Tampines East MRT station

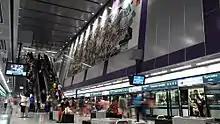
Platform level of the station.

Contract 925 for the construction and completion of Tampines East Station and associated tunnels was awarded to GS Engineering & Construction Corp for an estimated sum of S$208.52 million (USD 153.29 million) in July 2011.